2012–2014 Romanian protests against shale gas

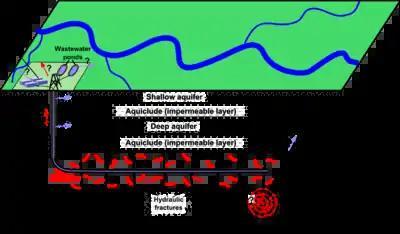
Schematic depiction of hydraulic fracturing, showing main possible environmental effects

Mass demonstrations in Bârlad, Vaslui County, were mainly triggered by the harmful effects of hydraulic fractionation used in shale drilling. The hydraulic fractionation is a method of shale gas extraction, that involves pumping water, sand and additives deep in the lithosphere, to break the layer of rock and release the gas. The additives used include about 750 compounds, some of which are carcinogenic. Environmentalists claim that the exploitation through hydraulic fractionation pollute groundwater. Moreover, it is possible that earthquake activity increases, after destabilization of rock layers.